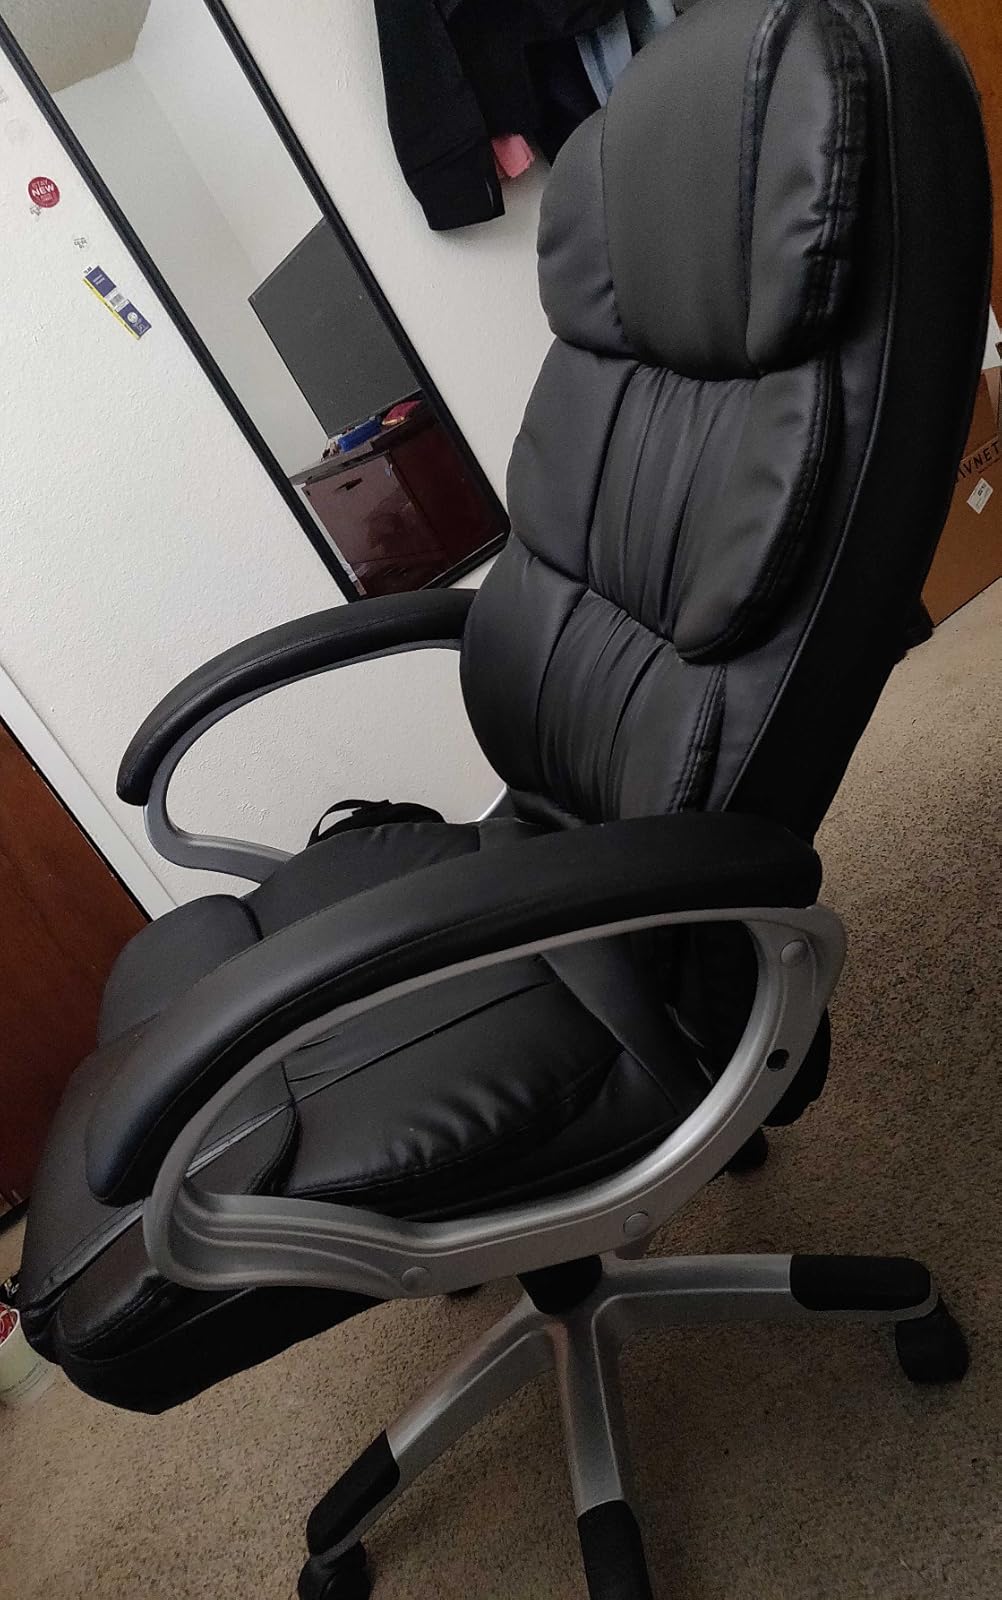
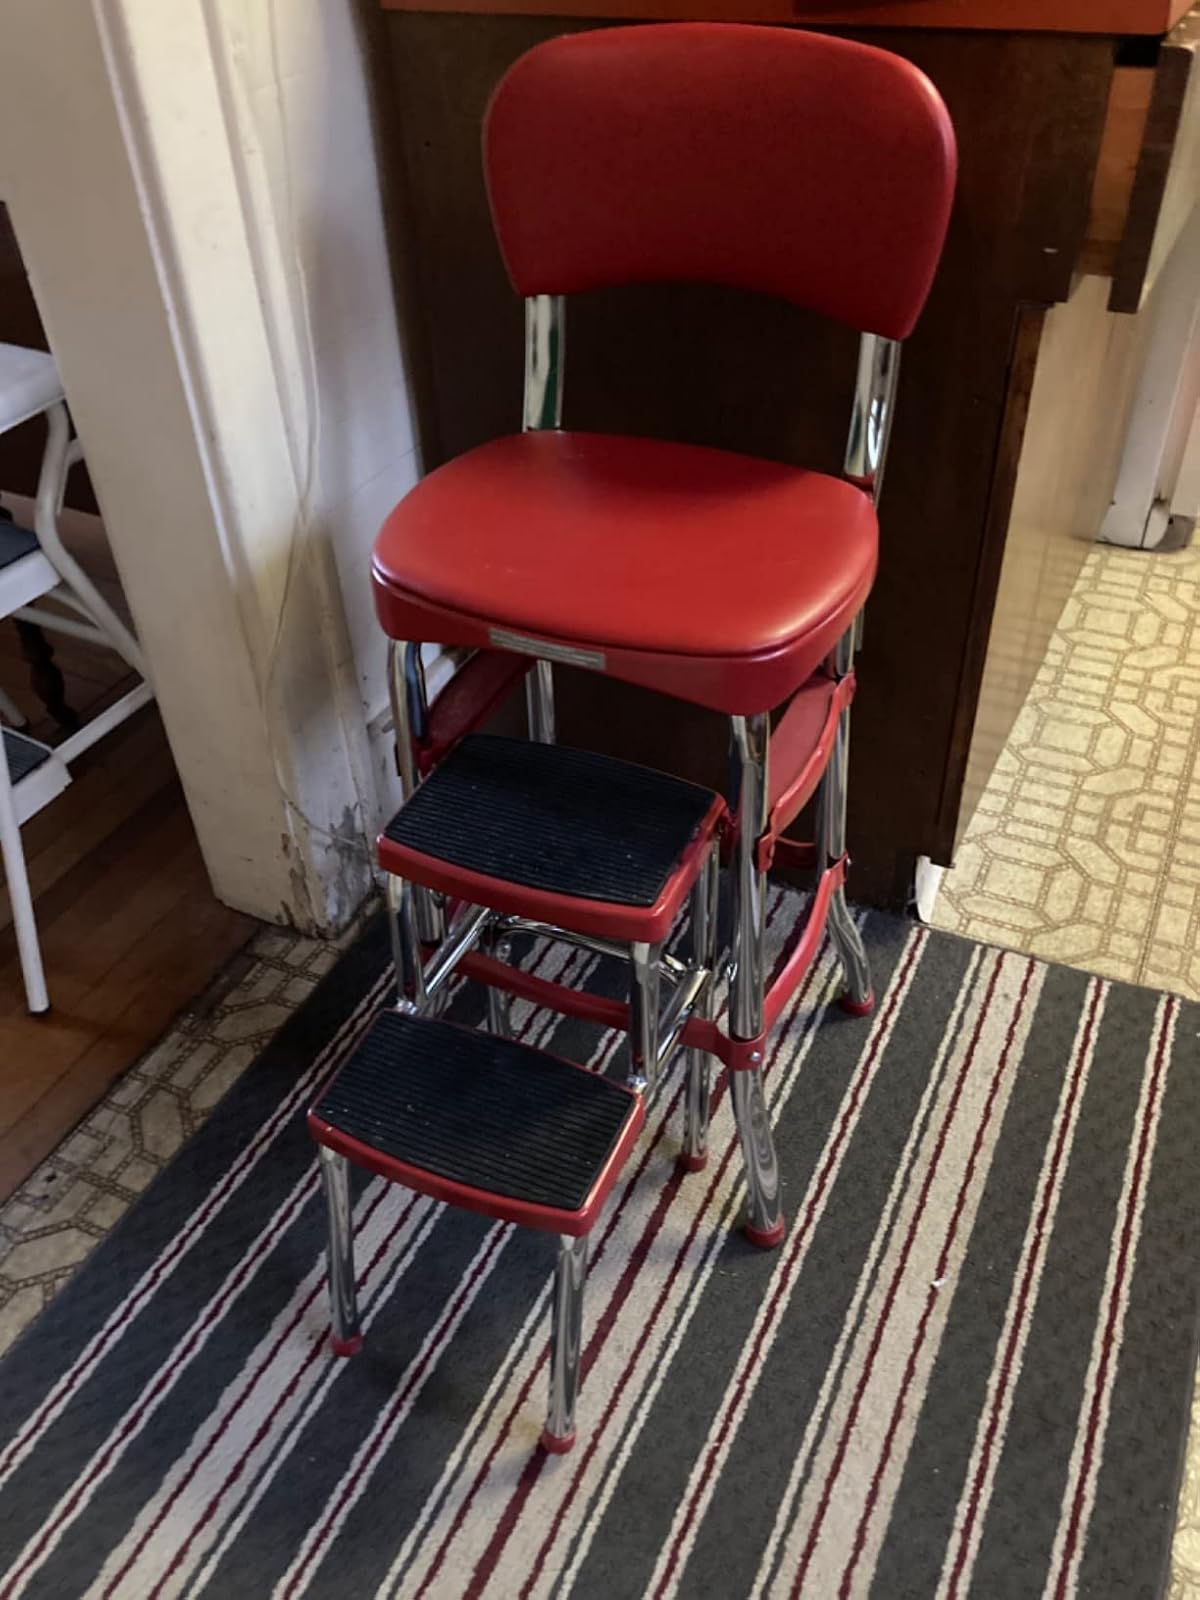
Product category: items_chair
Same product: no